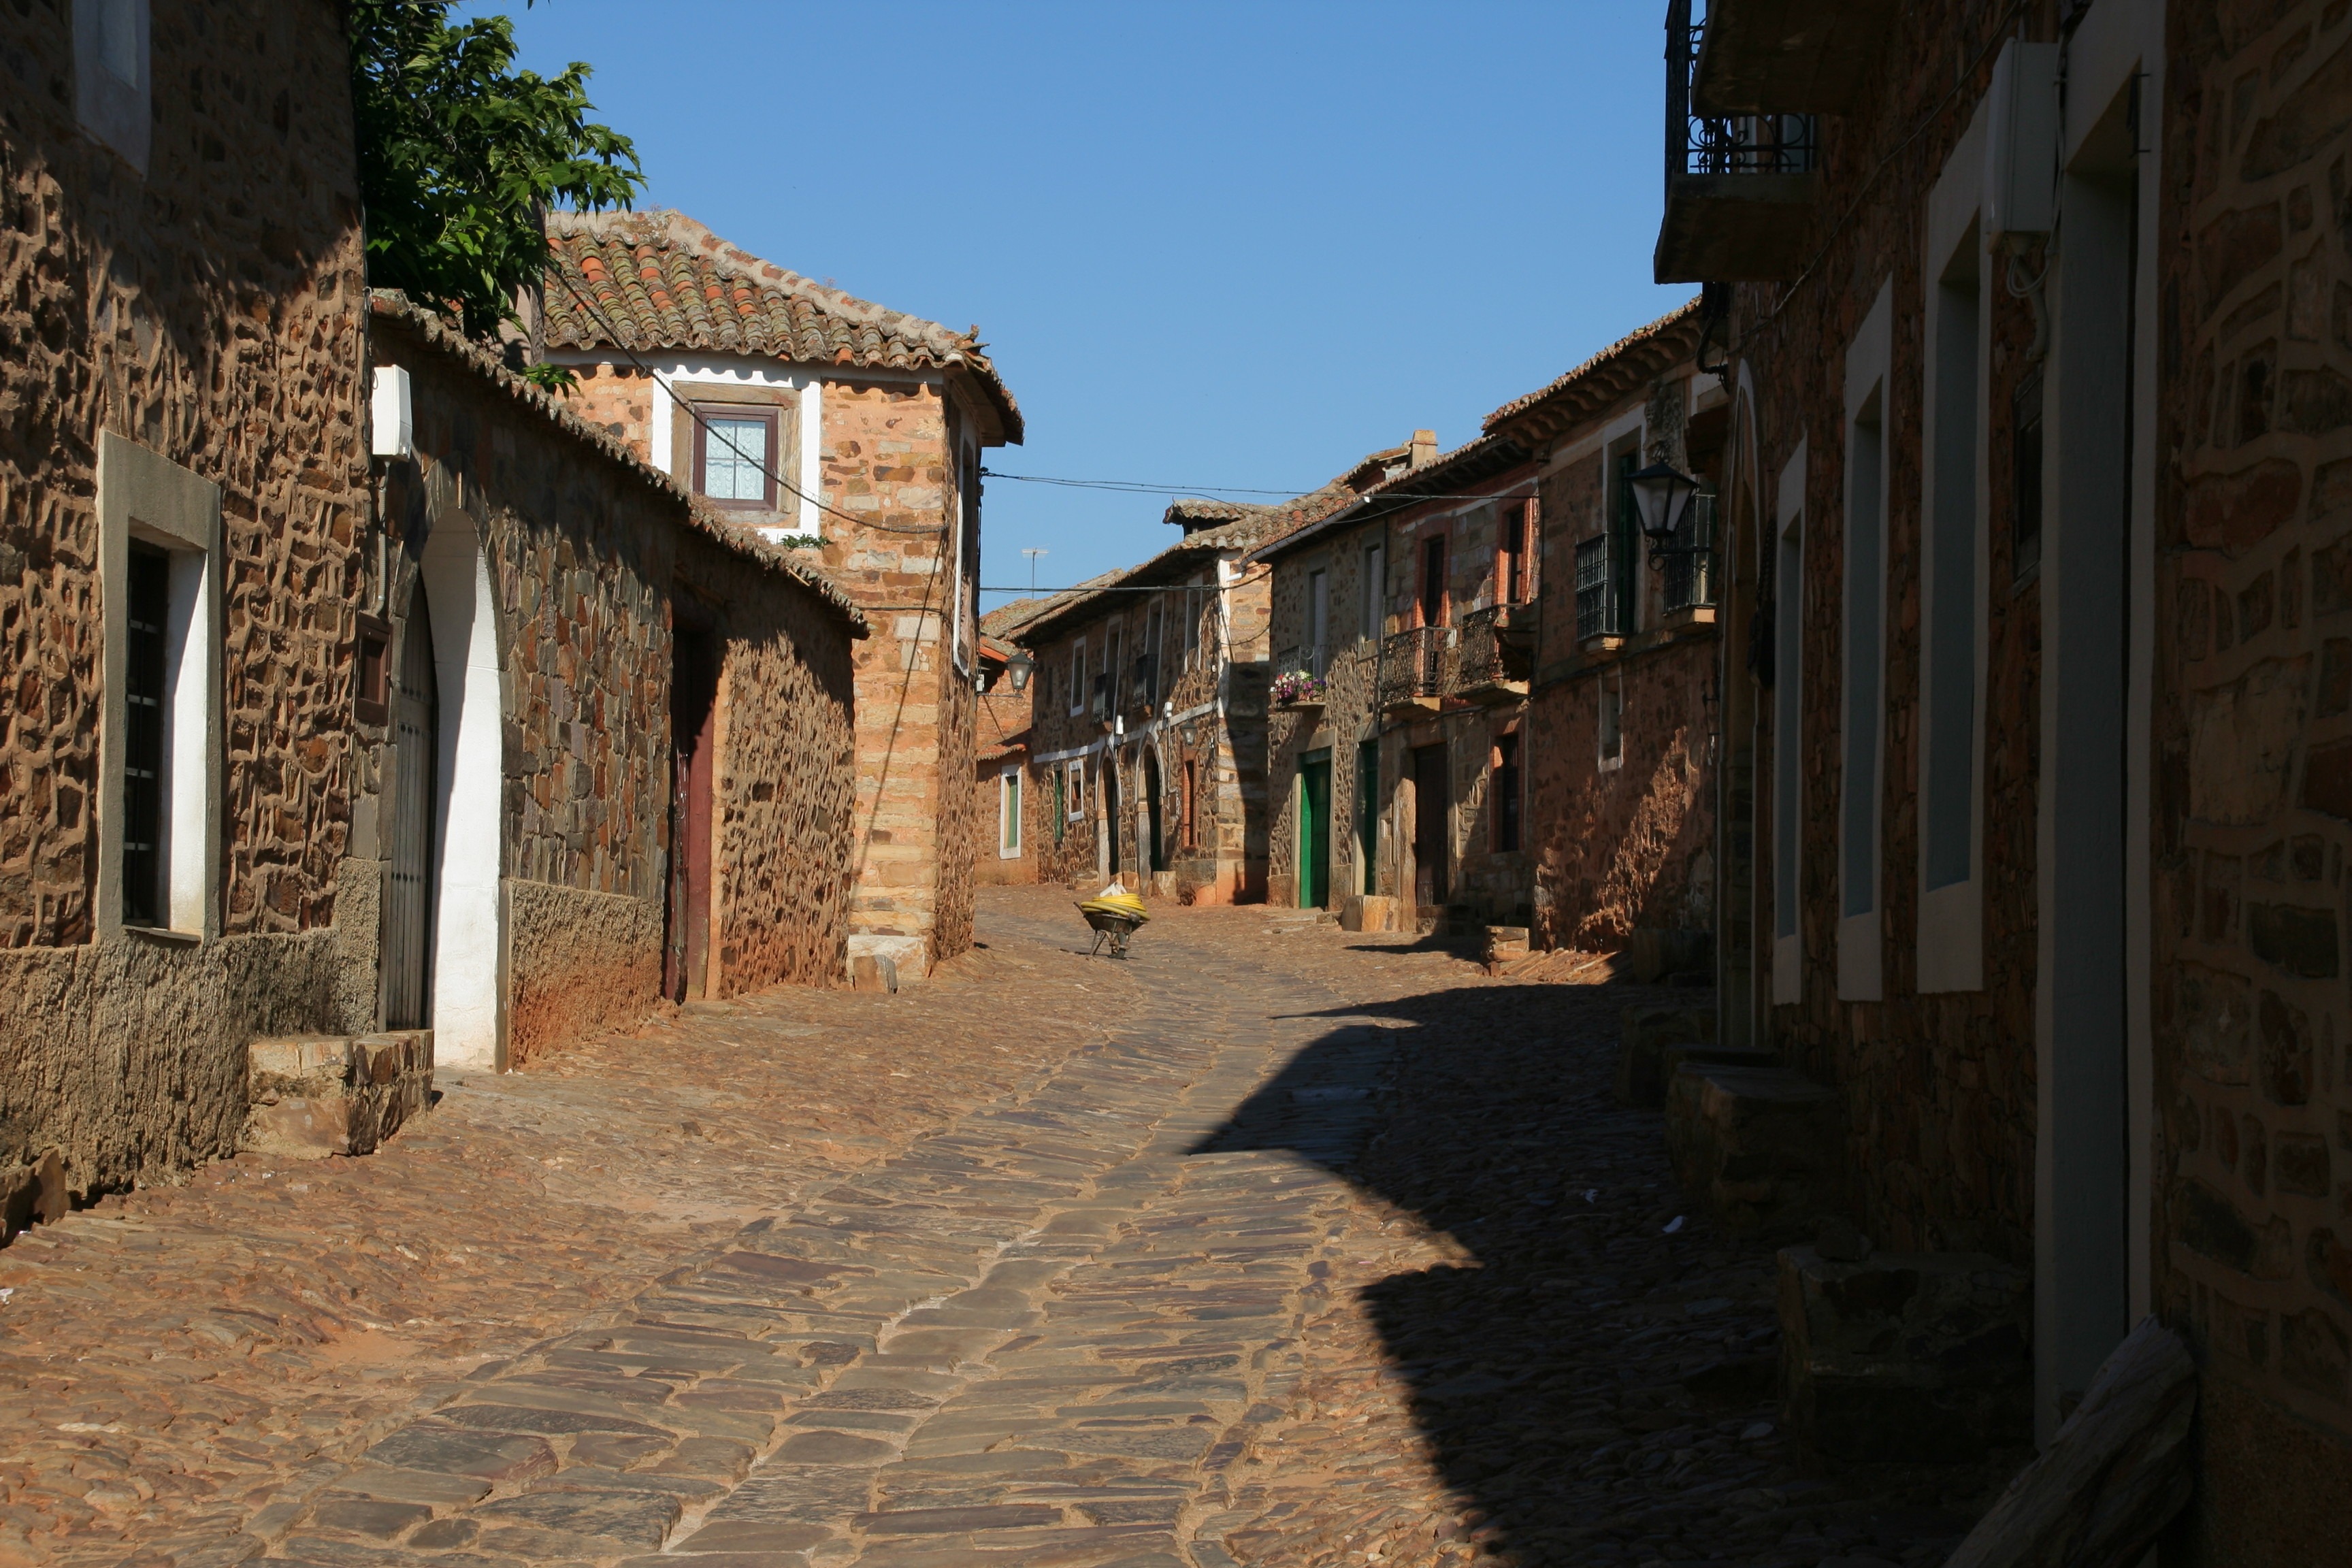
road, street, town, alley, wall, village, spain, courtyard, ruins, infrastructure, estate, middle ages, neighbourhood, ancient history, castrillo de los polvazares